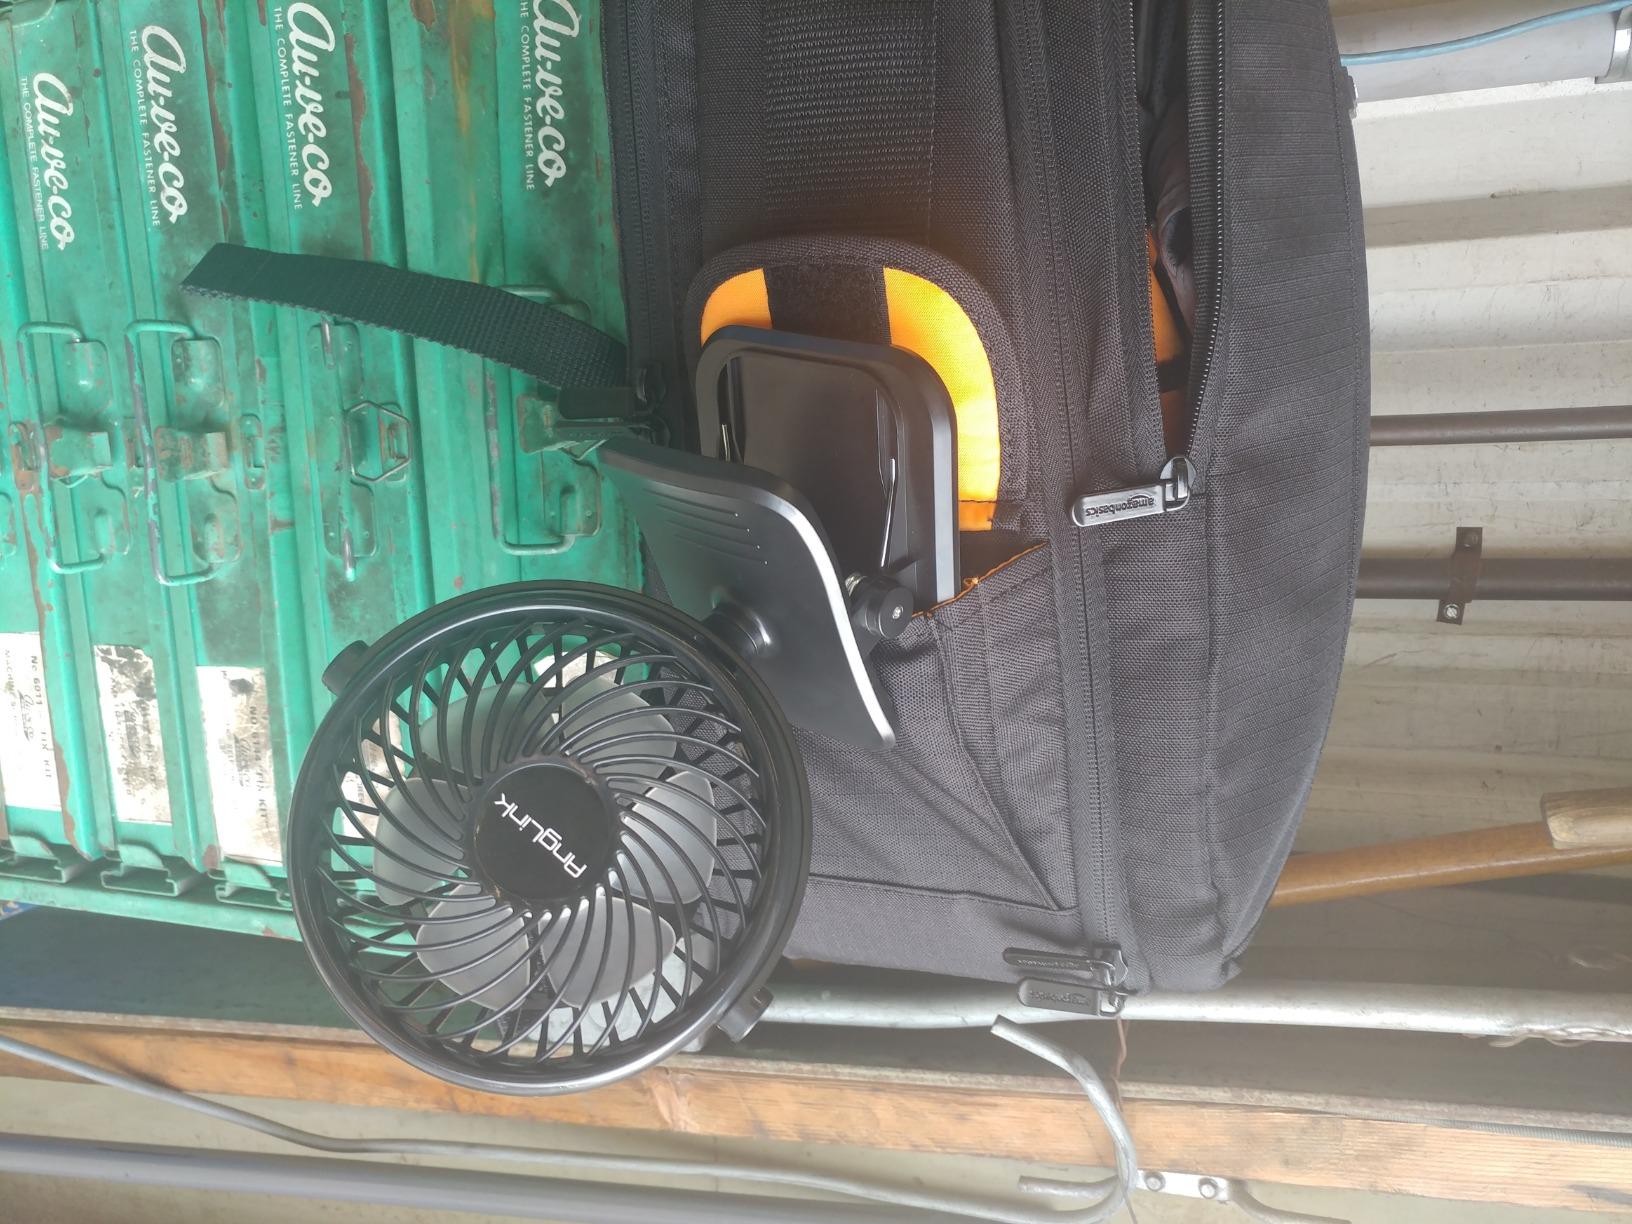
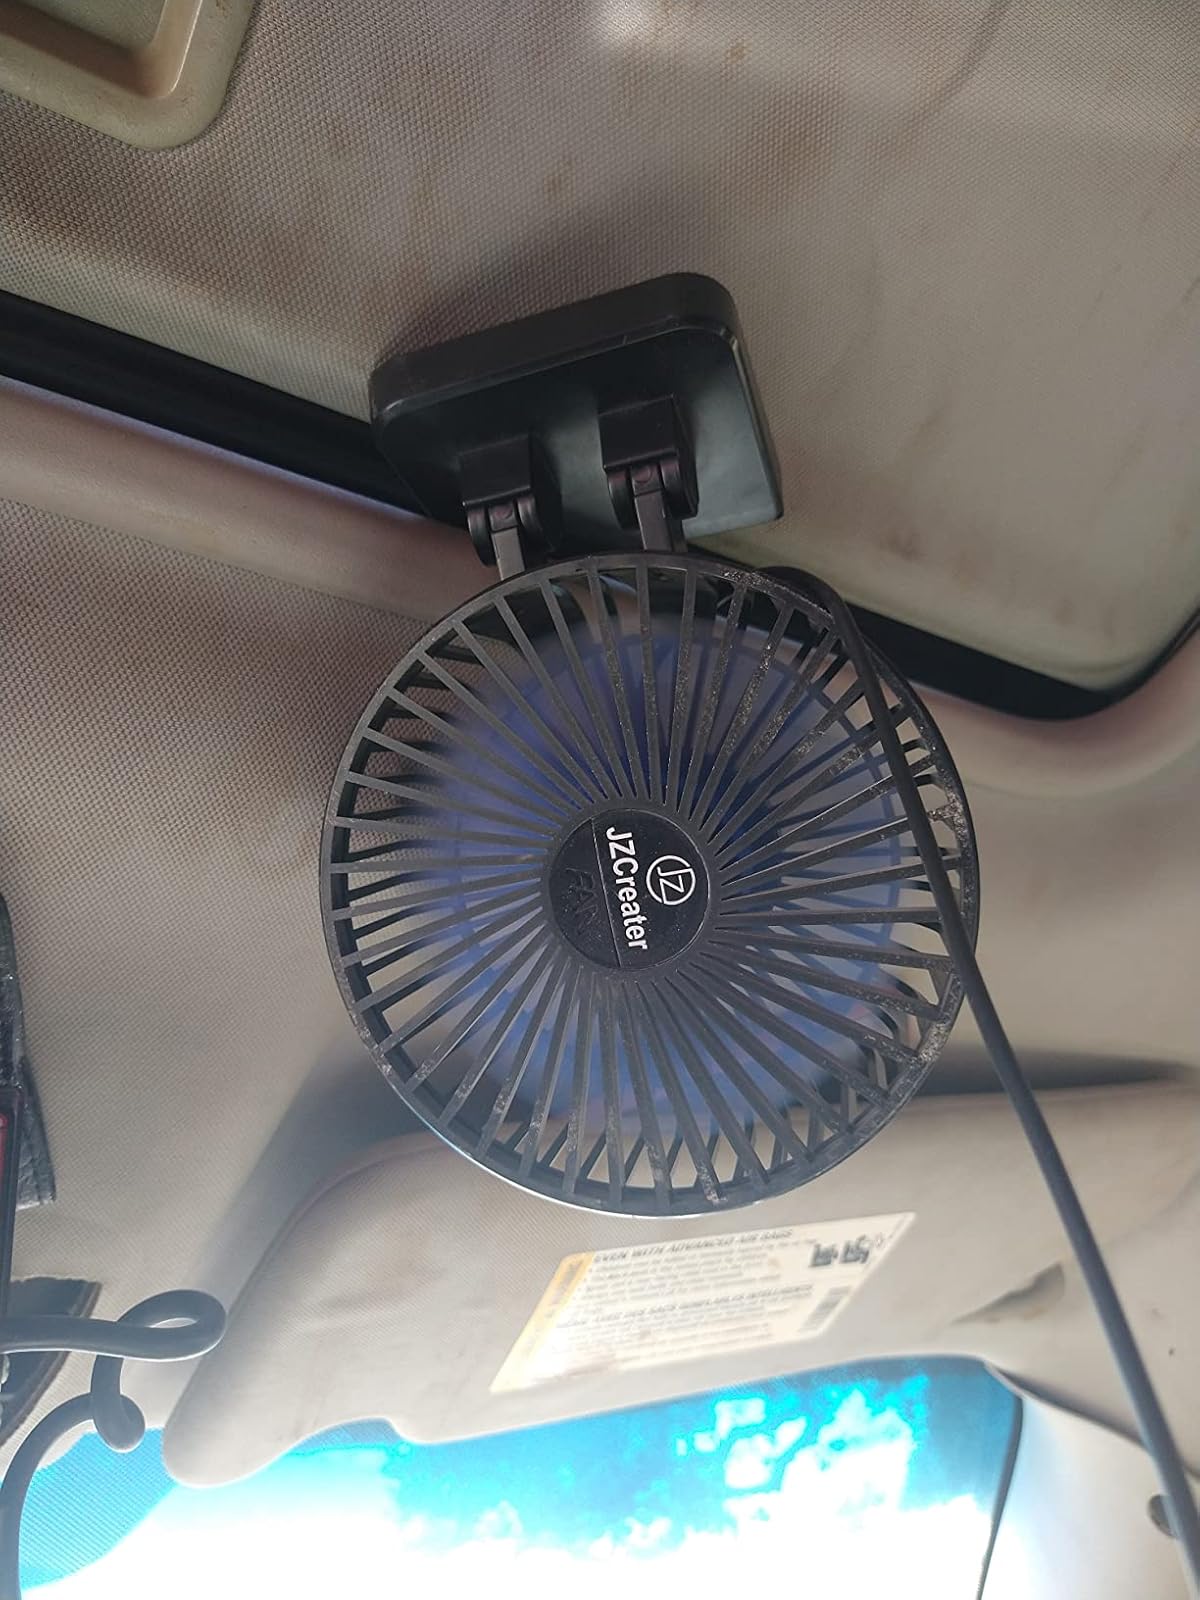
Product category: fan
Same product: no